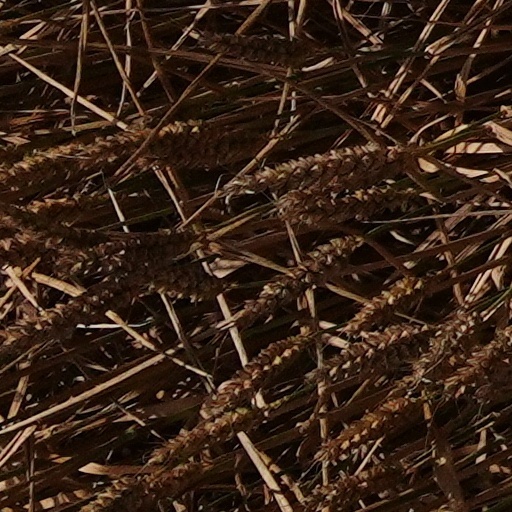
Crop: wheat